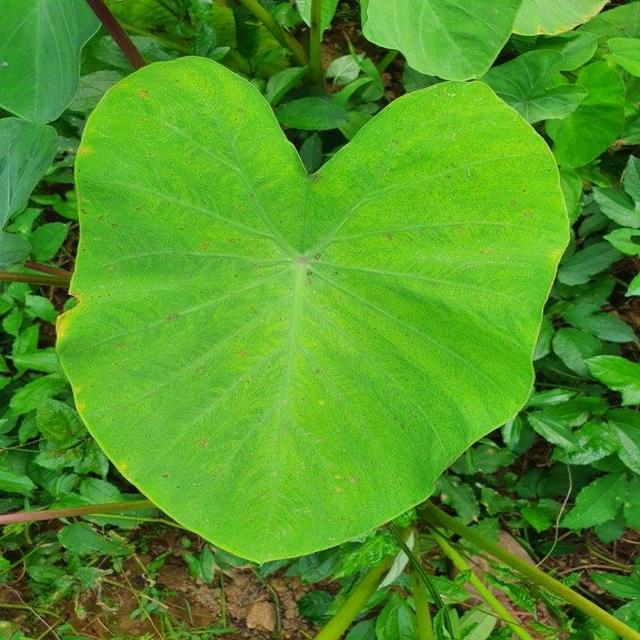
Label: Early_Blight